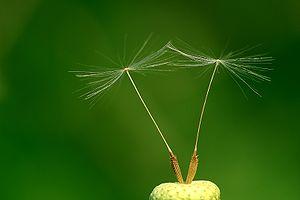
Akènes de pissenlit (Taraxacum officinale).
En botanique, un akène est un fruit sec, indéhiscent, à graine unique, dont le péricarpe, plus ou moins sclérifié, n'est pas soudé à la graine.
L’anémochorie est la dispersion par le vent des diaspores. Il s'agit d'un des trois types de dissémination assurée par un agent extérieur. C'est le mode de dispersion principal d'environ 90 % des espèces végétales.